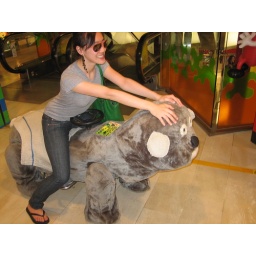
There were these furry coin-operated animals that took you on a ride around one of the floors of the mall.